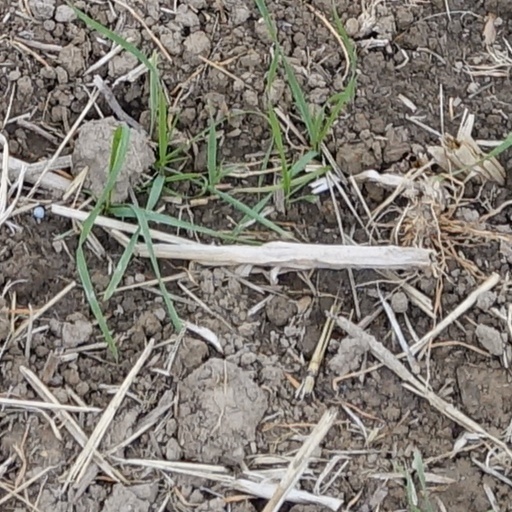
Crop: wheat